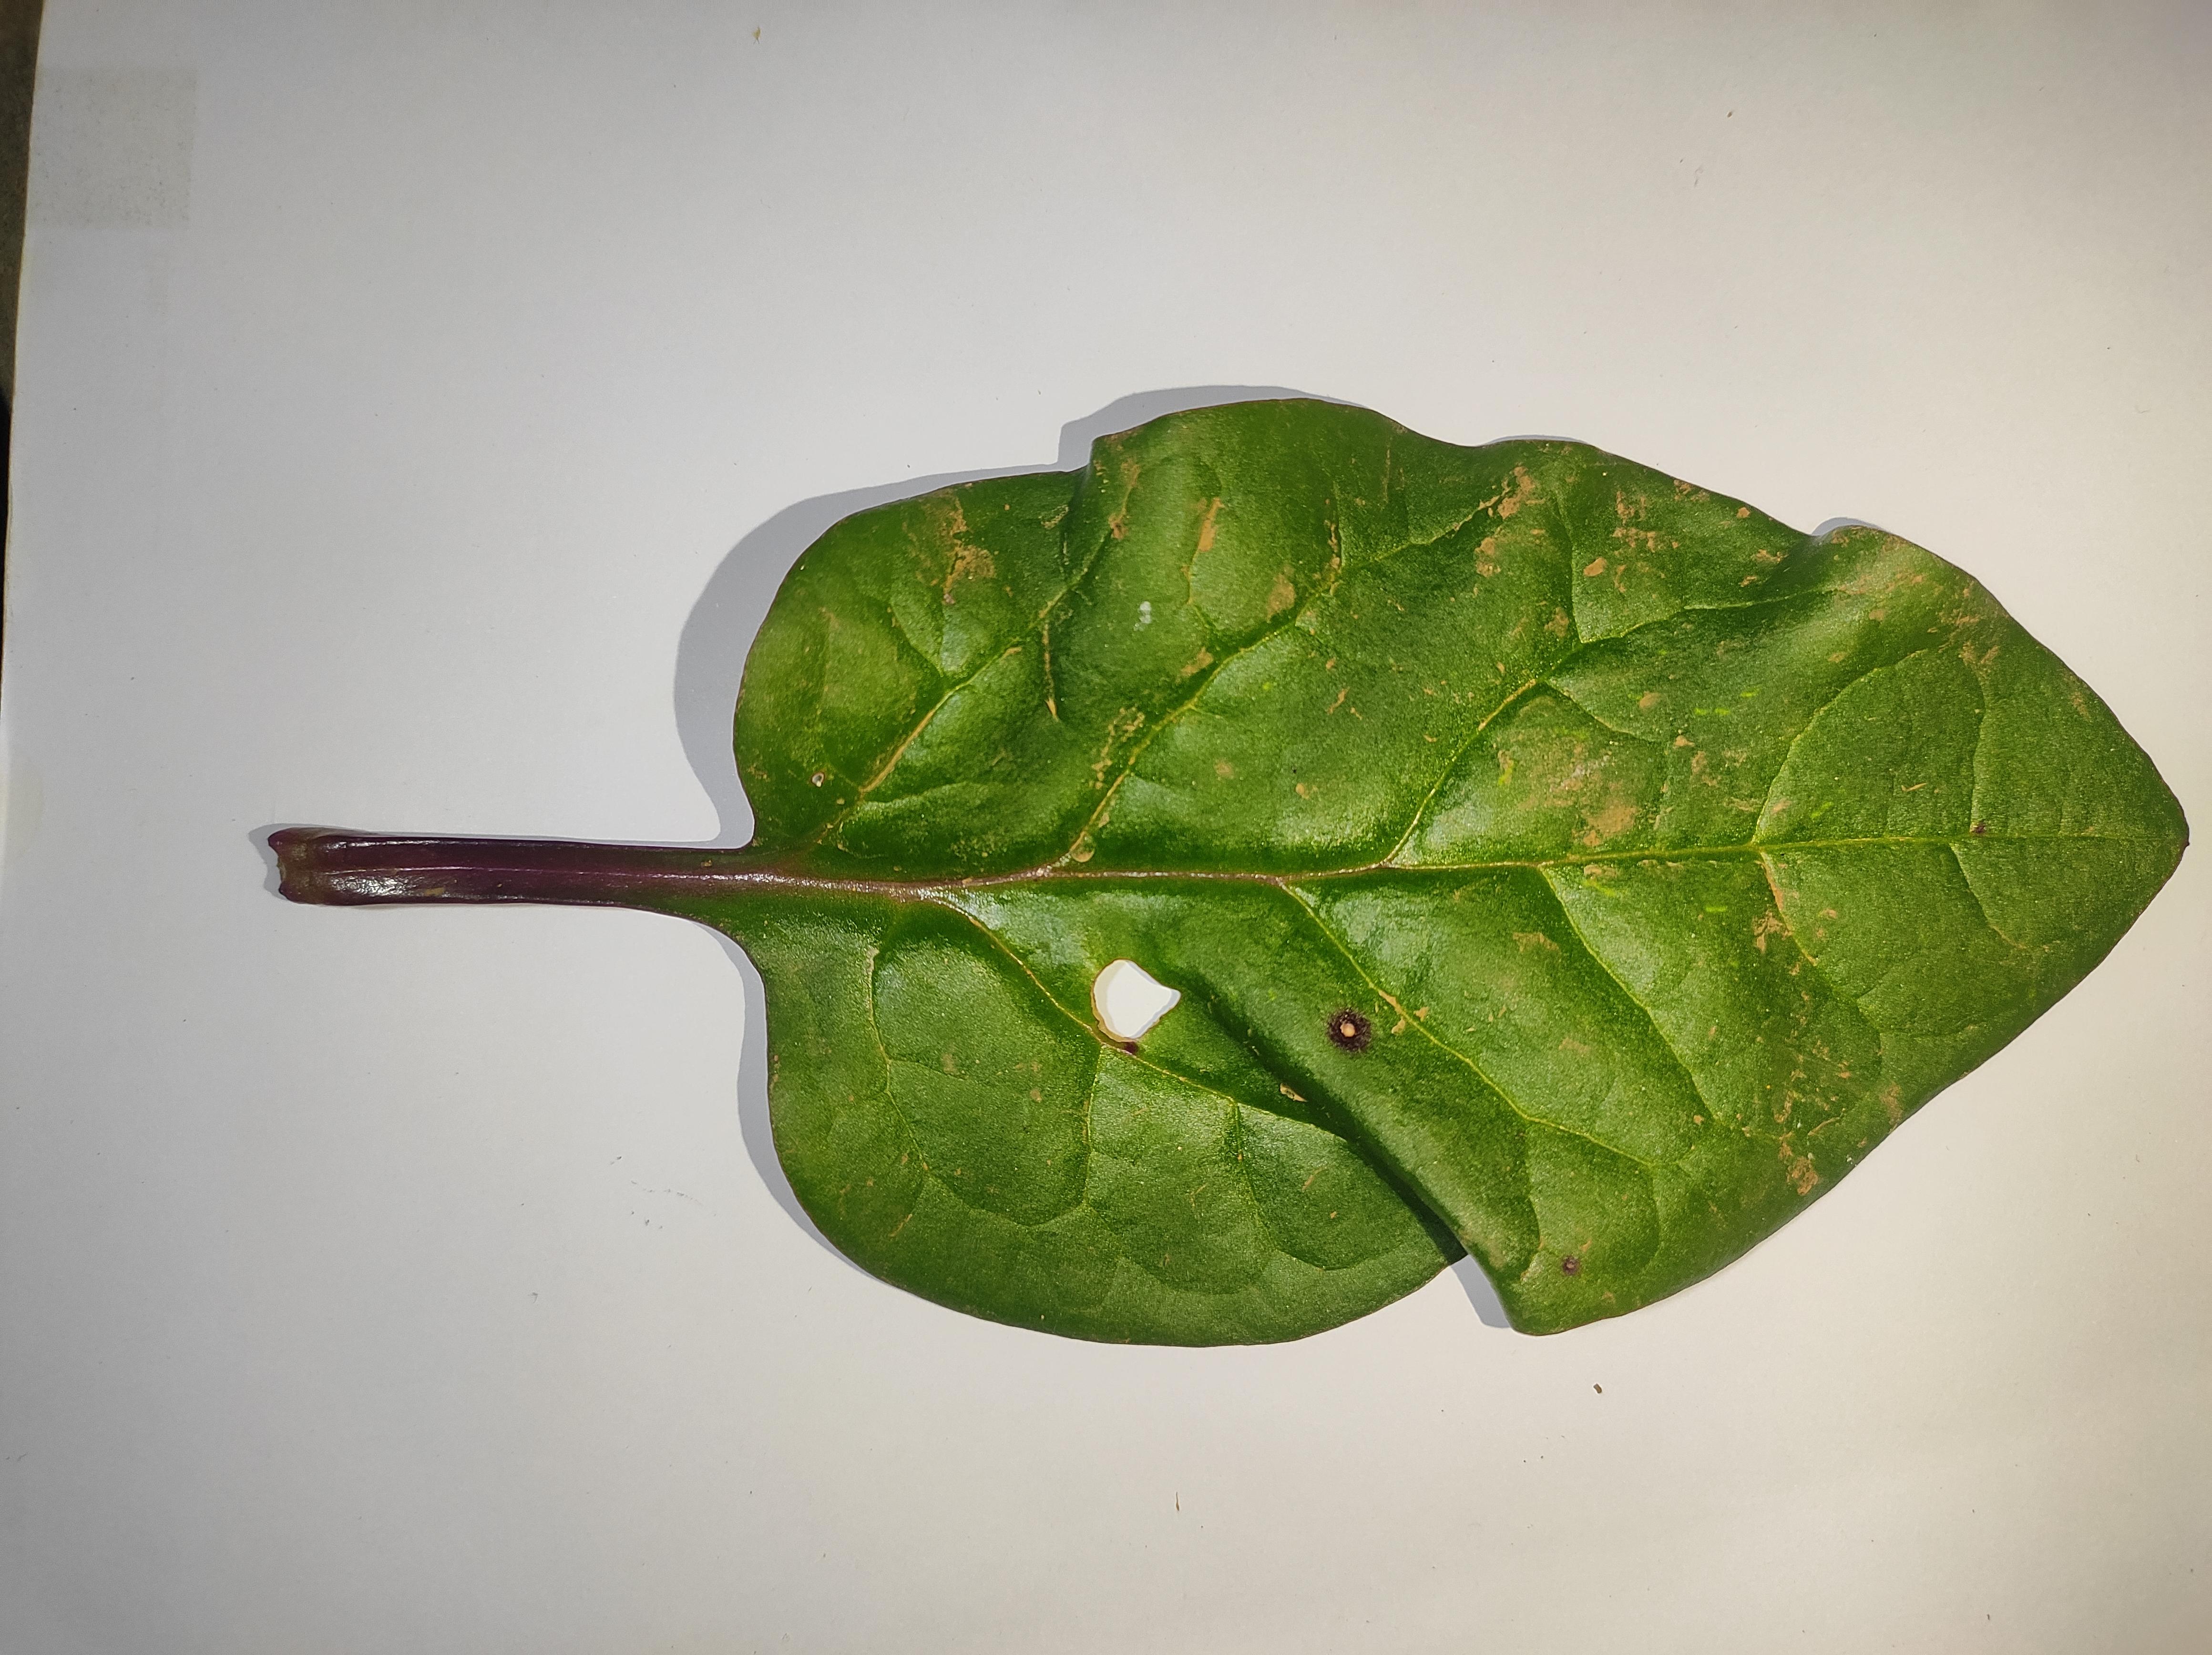
Label: straw_mite